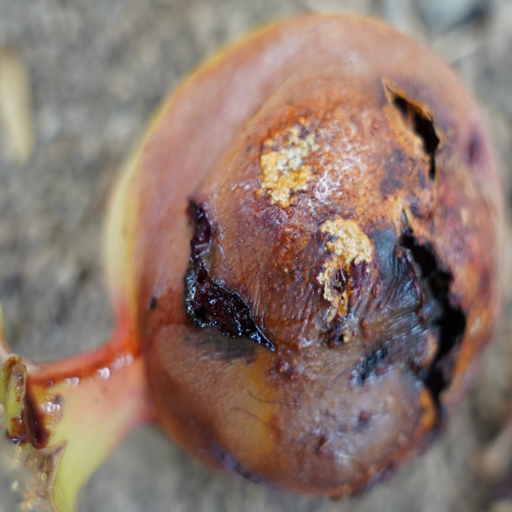
Label: Ectomyelois ceratoniae